K Line

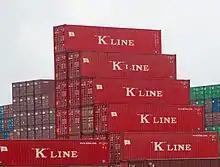
K-Line containers

K Line opens International Transportation Service, a container terminal company in the Port of Long Beach.